Sir Henry Wilson, 1st Baronet

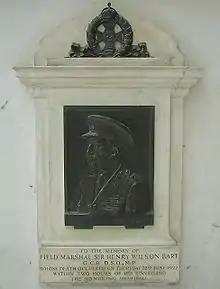
Memorial to Wilson at Liverpool Street station, adjacent to a war memorial which he unveiled just over an hour before his death.

When Haig's forces began to advance towards the Hindenburg Line Wilson sent him a supposedly "personal" telegram (31 August), warning that he was not to take unnecessary losses in storming these fortifications (i.e. hinting that he might be sacked if he failed), later claiming that the government wanted to retain troops in the UK because of the police strike.